Russian submarine Krab (1912)

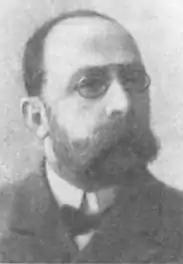
Mikhail Nalyotov

"Krab" was ordered in October 1908 and laid down in late 1909 at the Naval yard in Nikolayev (now Mykolaiv, Ukraine). She was launched on 19 August 1912 and completed on 25 June 1915. The boat was assigned to the Black Sea Fleet. She laid several minefields which accounted for the sinking of the Turkish gunboat "Isa Reis" and the Bulgarian torpedo boat "Shumni" as well as several merchant ships. "Krab" may have laid the minefield that damaged the Ottoman light cruiser on 18 July 1915. Her crew joined the Ukrainian Navy in April 1918, but was captured by the Germans on 1 May who then transferred her to the British intervention force on 24 November. They scuttled the boat near Sevastopol on 26 April 1919 to prevent her capture by the Bolsheviks. The wreck was raised on 7 October 1935 and scrapped.